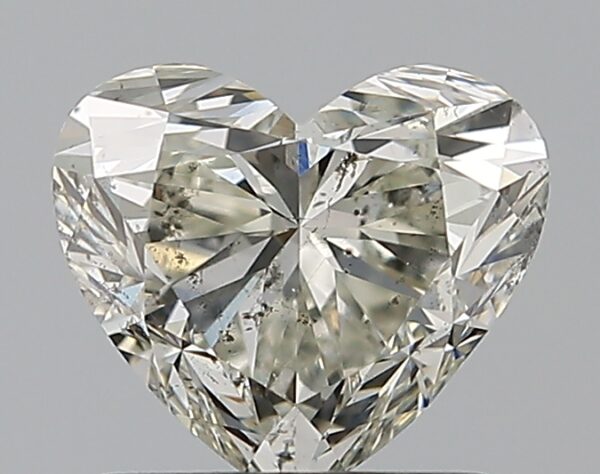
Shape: heart
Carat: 1
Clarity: SI2
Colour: K
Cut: VG
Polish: EX
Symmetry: EX
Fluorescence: N
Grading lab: GIA
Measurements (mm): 5.92 x 6.67 x 4.1